Question: Please indicate a possible affordance area of the boxing_punching_bag that can be used for punching
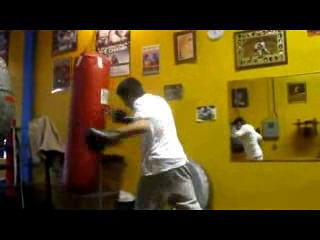
Answer: [57.5, 55, 110.5, 193]